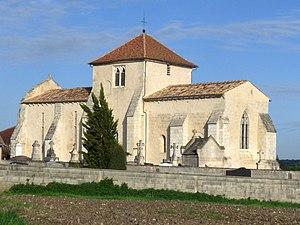
Eglise de Mérignac, Charente-Maritime, France
Mérignac est une commune du sud-ouest de la France située dans le département de la Charente-Maritime.
Les églises de la Charente-Maritime présentent une grande diversité, d'une commune à une autre, et se distinguent par des styles et des périodes de construction différentes. De nombreux édifices témoignent cependant de l'épanouissement, aux XIᵉ et XIIᵉ siècles d'une forme d'art roman spécifique, appelée art roman saintongeais, caractérisée par une simplicité des formes et un décor sculpté, souvent très riche.